Sundarakanda (TV series)

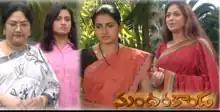

Sundarakanda was a 2009-2011 Telugu soap opera Produced by G3 Studio, Directed by Raja that aired on Gemini TV, and dubbed into Tamil and telecasted on Polimer TV and Puthuyugam TV. It was dubbed in Tamil as "Sundarakandam" which aired on Polimer TV and as "Asoakavanam" which aired on Puthuyugam TV. This is one of the South Indian TV serials to be shot in America for 30 days. The show stars Simran, Sujitha, Sai Kiran and Indraja.